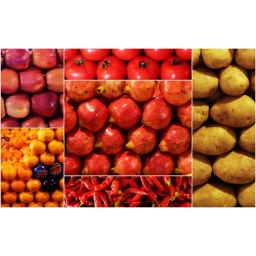
apple, pomegranate, potatoes, tomatoes, mandarins and red peppersA local market in Besiktas, Istanbul